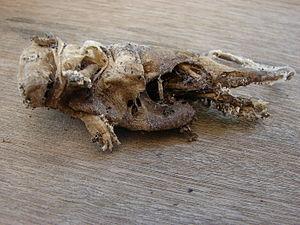
Sourie momifiée